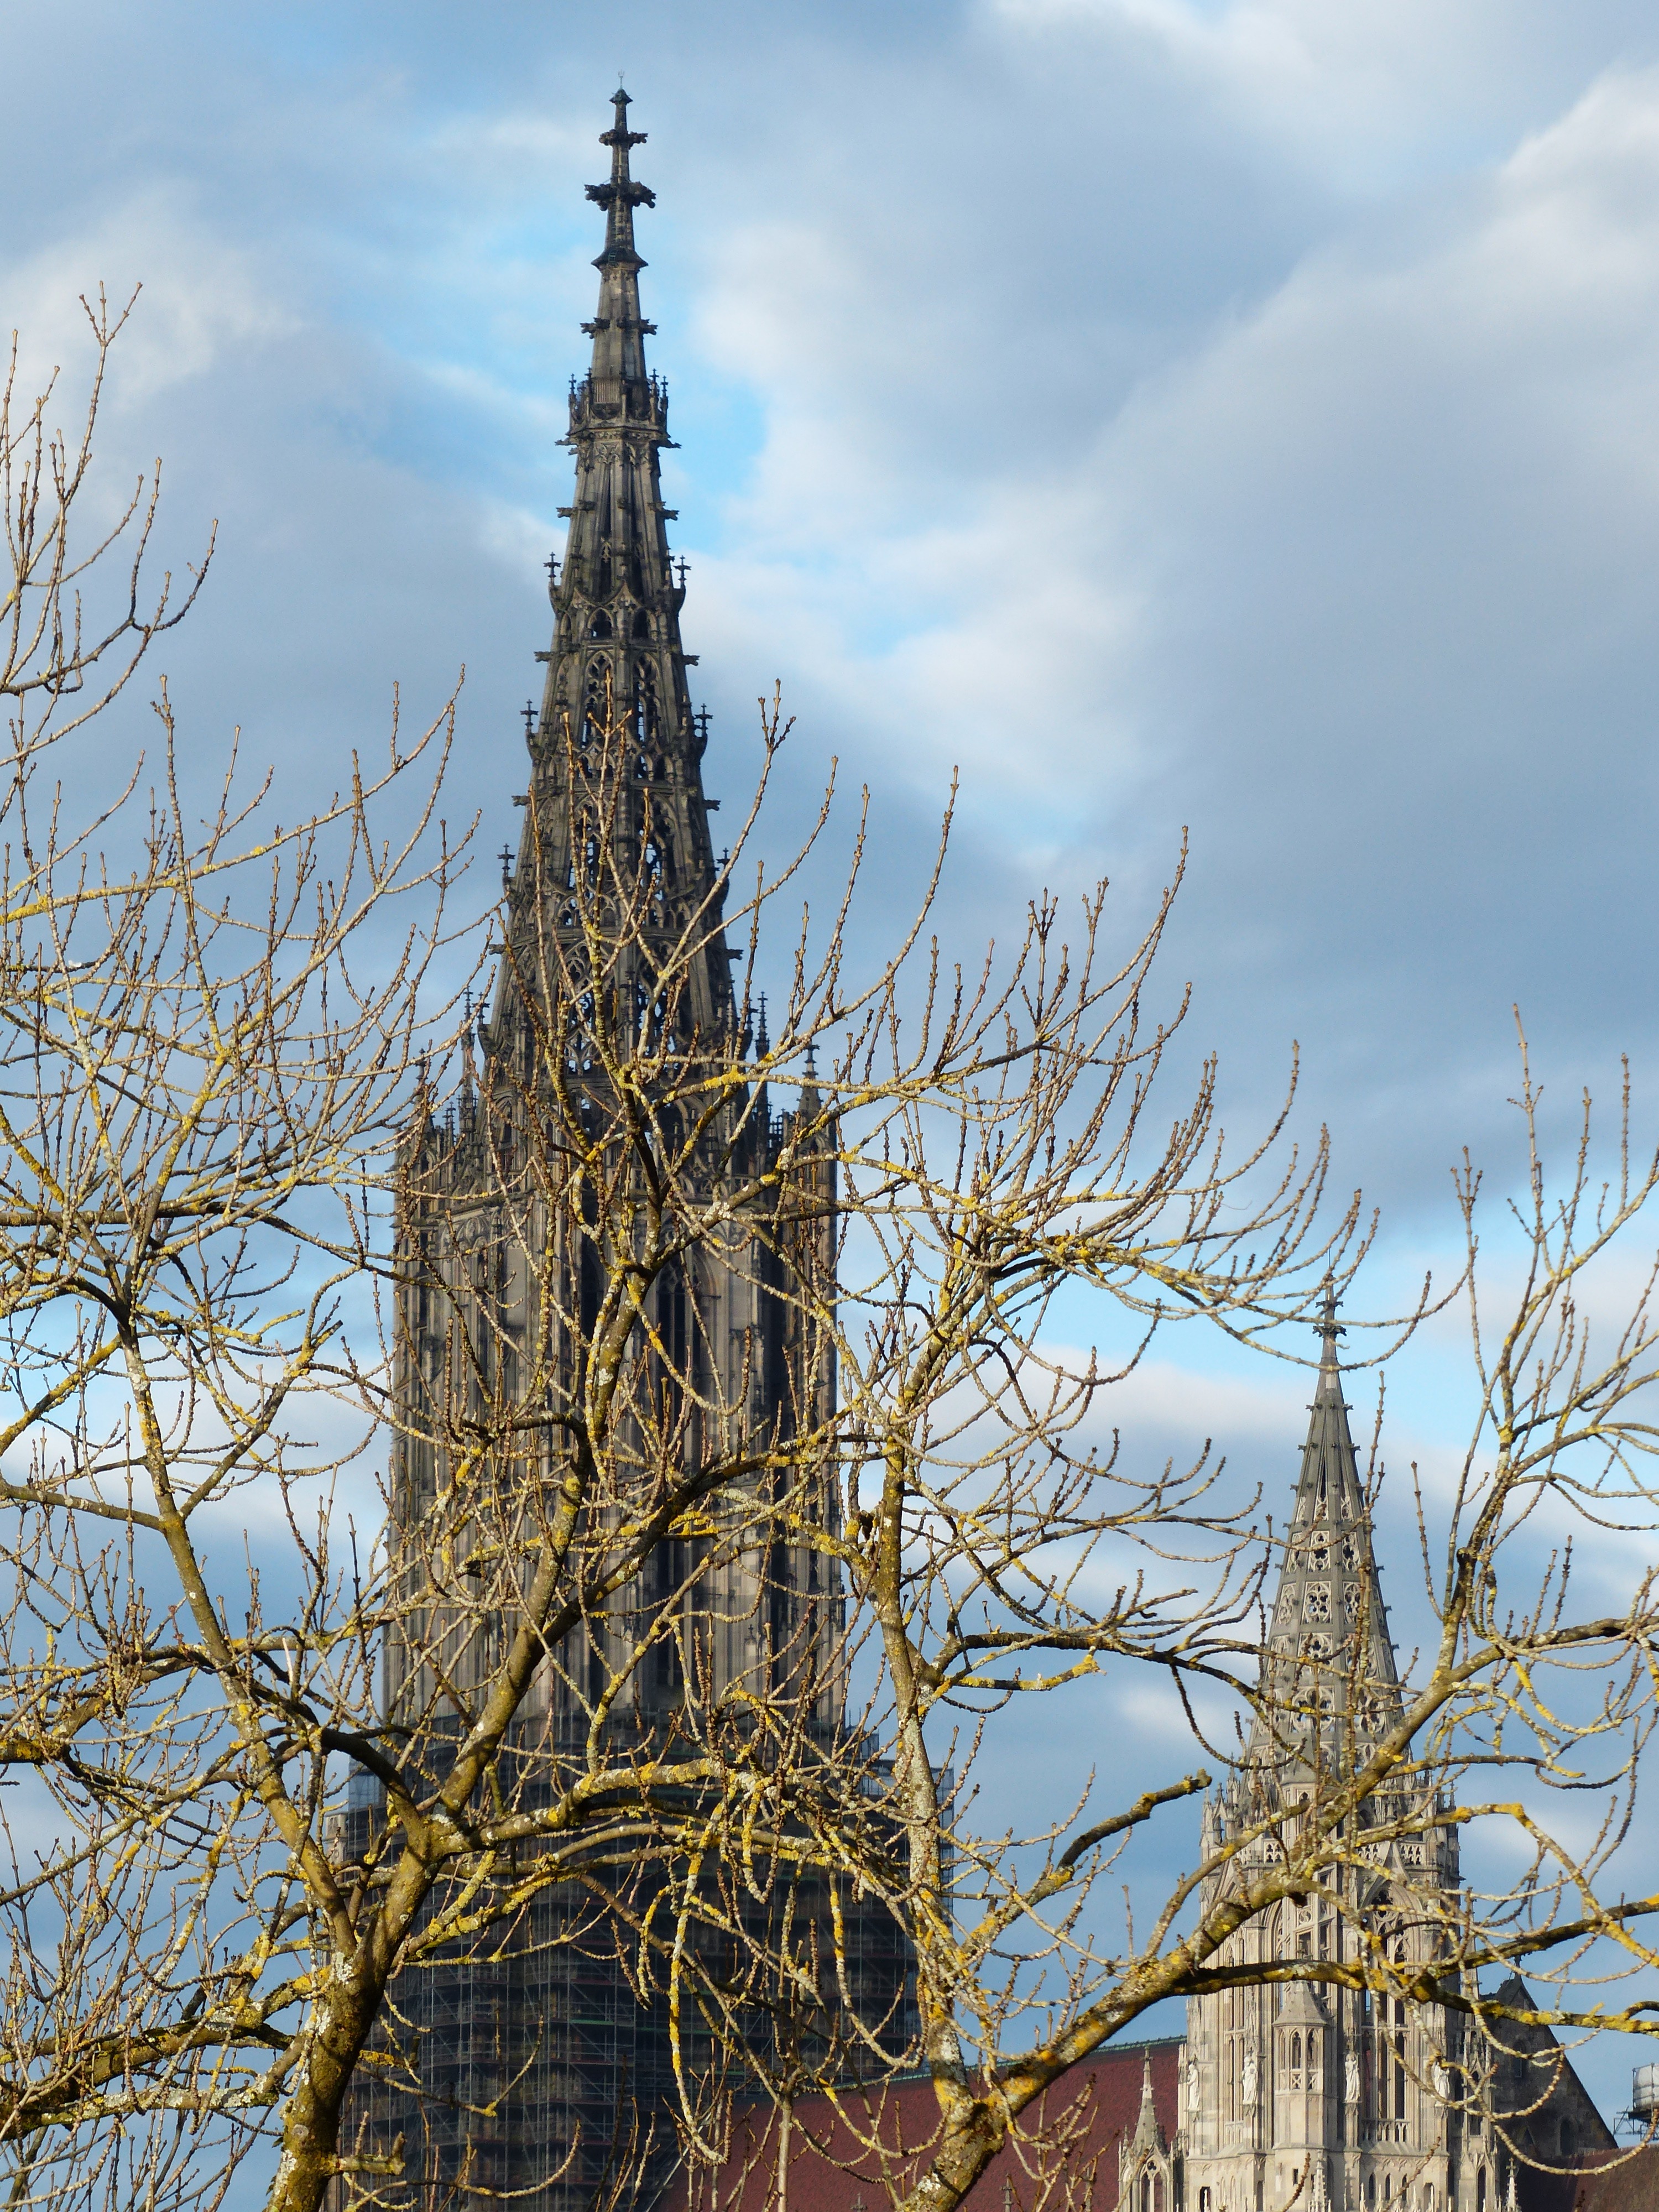
tree, winter, light, architecture, plant, sky, building, city, high, tower, covered, church, cathedral, place of worship, clouds, spire, steeple, dom, ulm, impressive, munster, ulm cathedral, woody plant